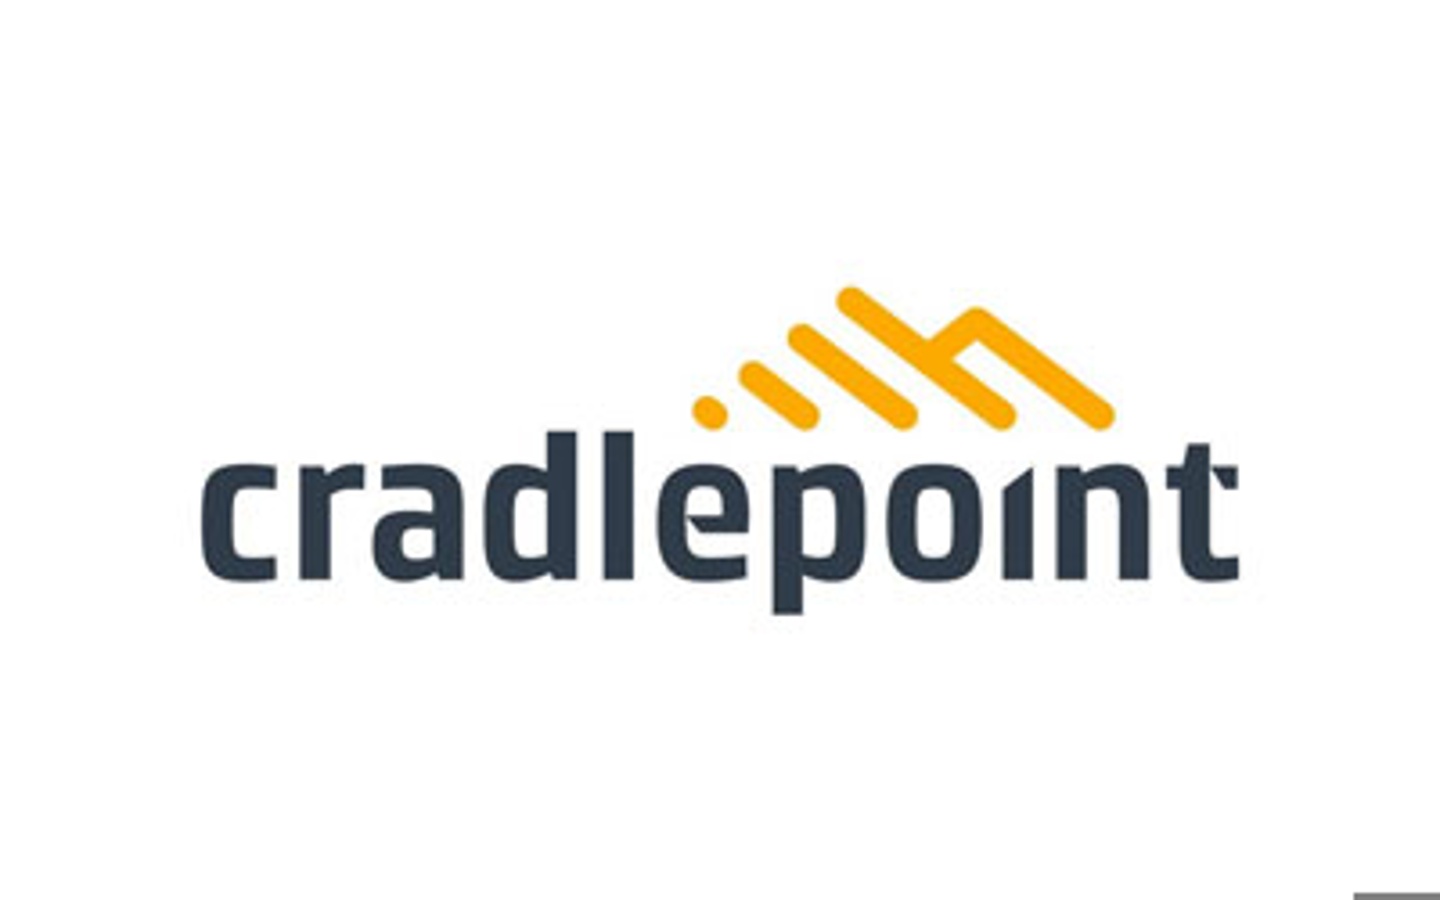
NCS-0D01-DC  CRADLEPOINT   Panamá
CRADLEPOINT,1-YR NETCLOUD SASE DATA CREDIT 500GB ADD-ON -
Brand: CRADLEPOINT
Category: Software > Cloud Services